República Deportiva

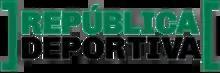

República Deportiva was an American sports news television program that aired weekly on the Spanish-language American television network Univision. The show ran continuously on Sundays for nearly 25 years.